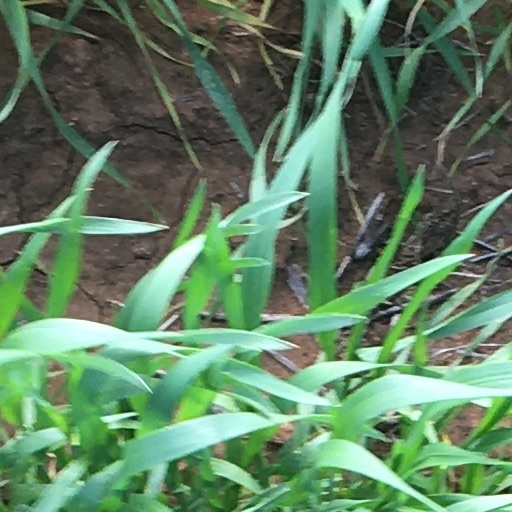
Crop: wheat